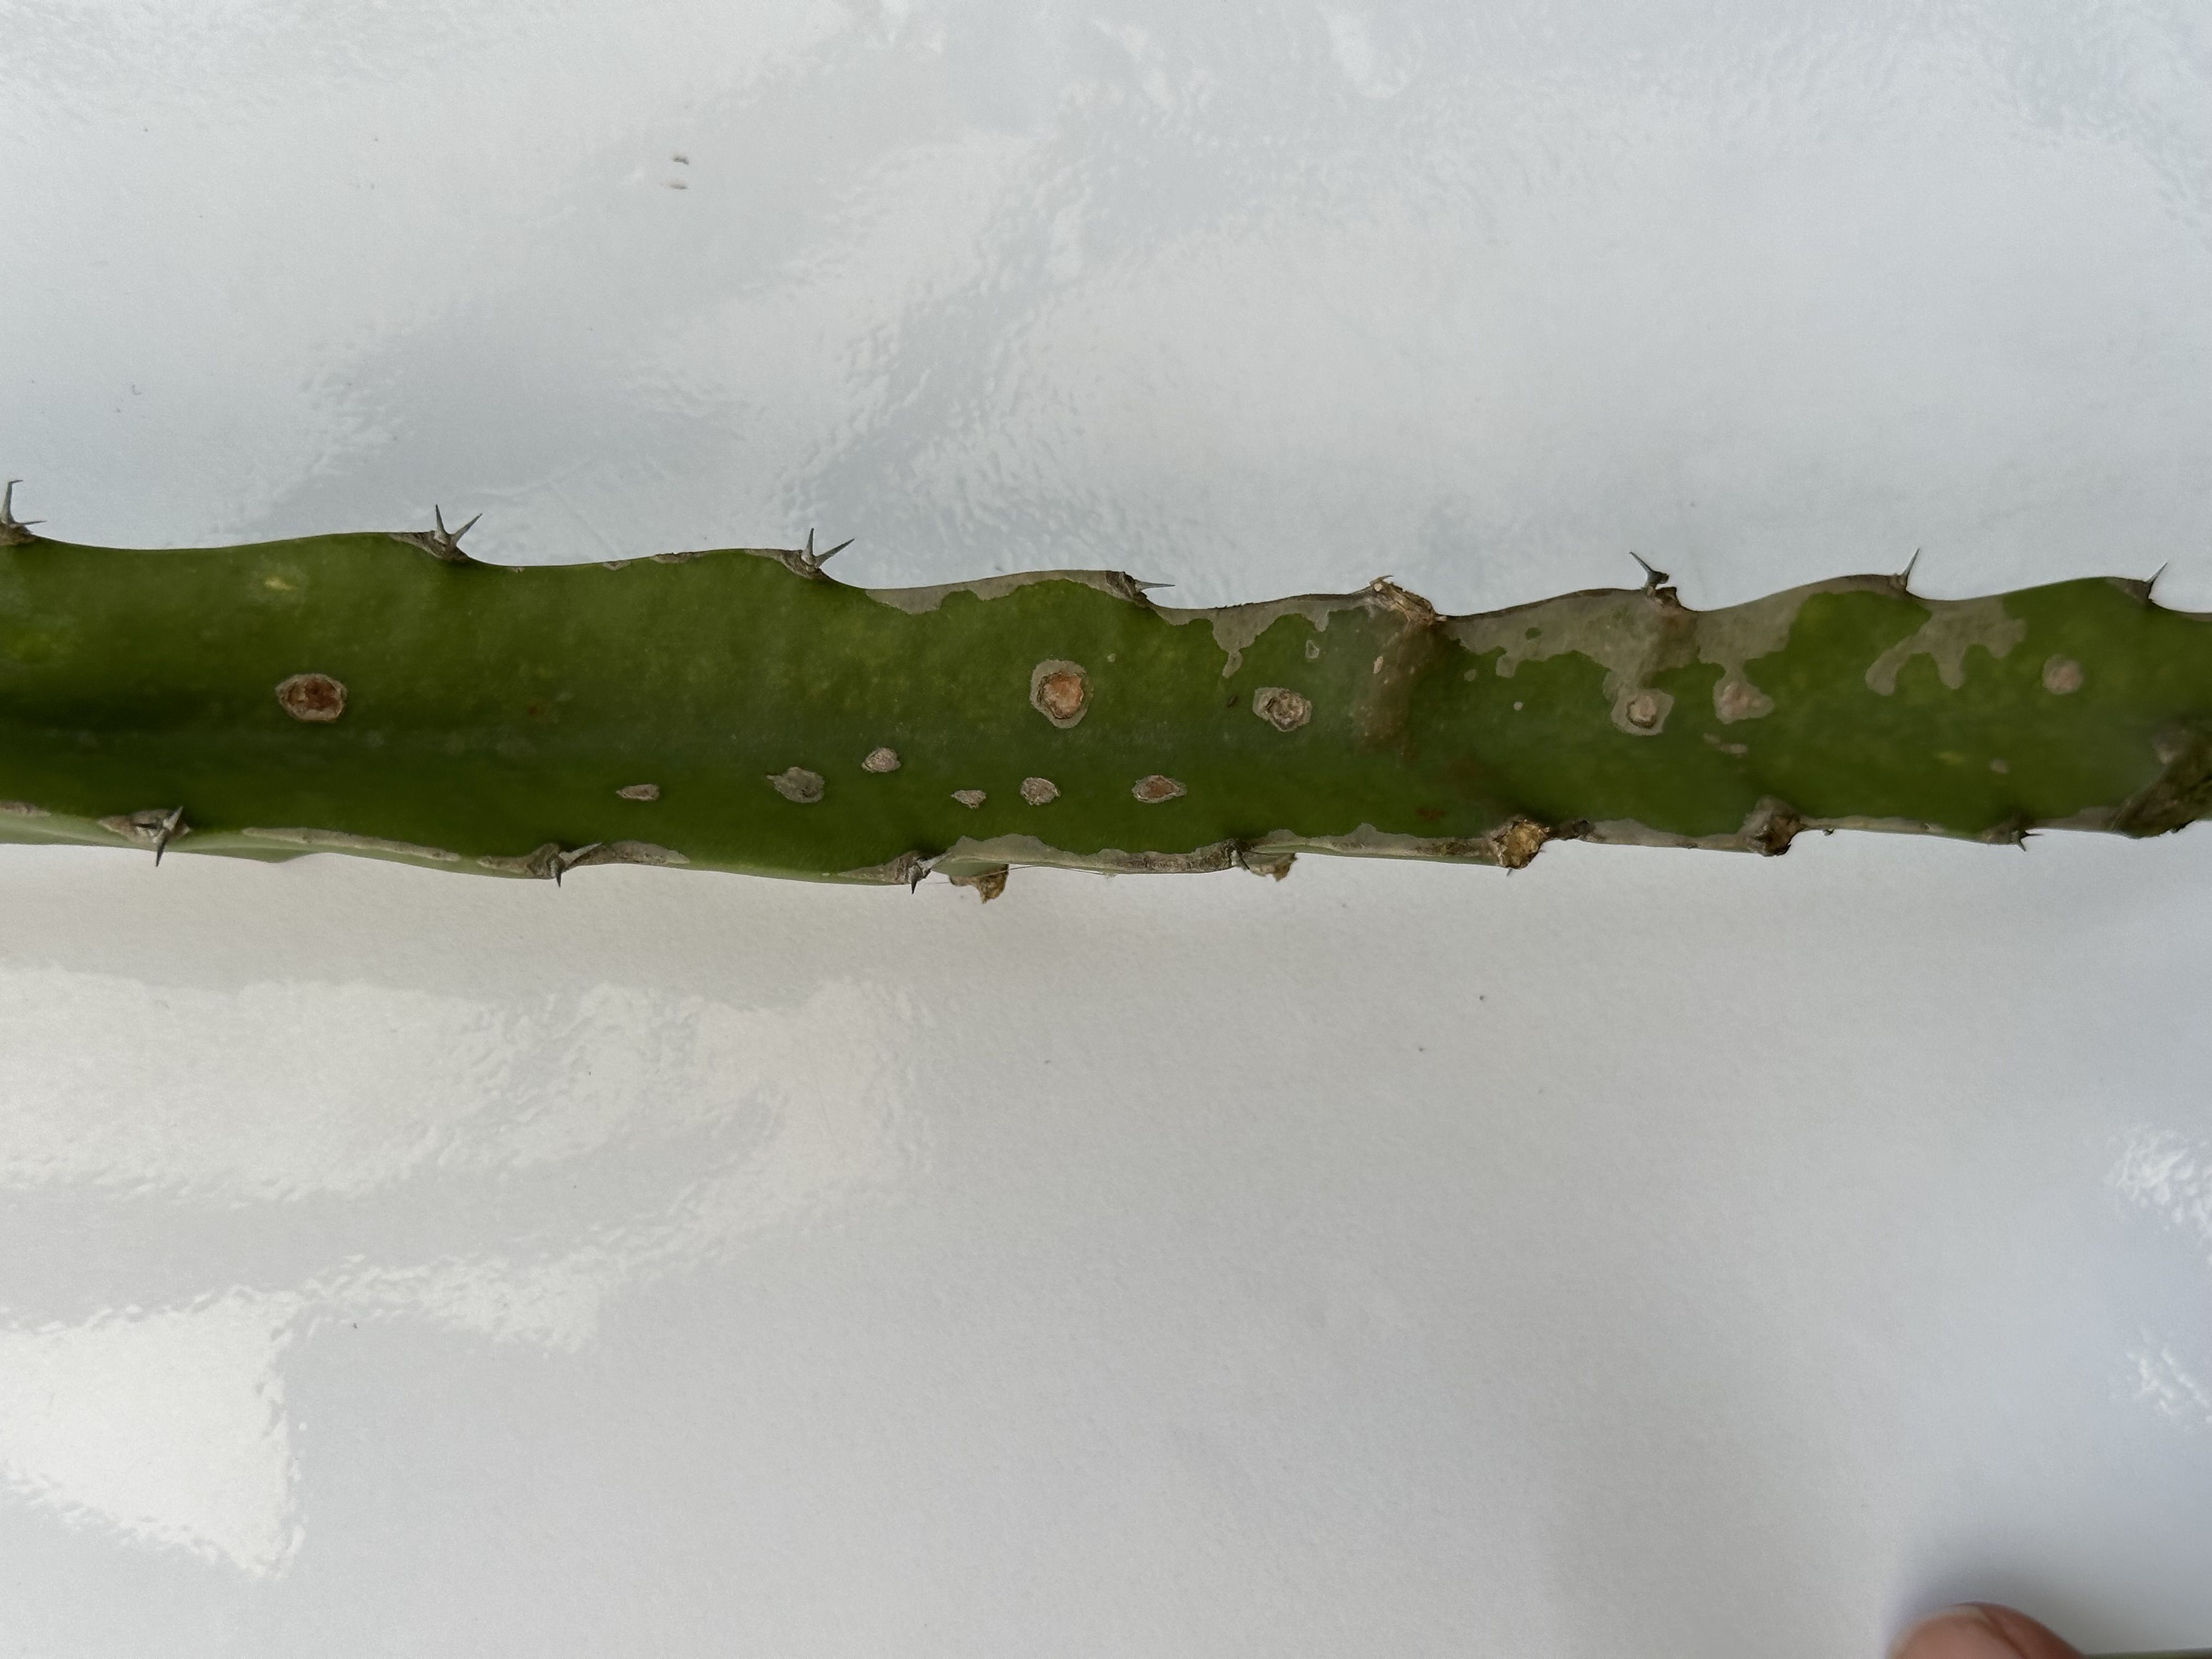
Label: Bad leaf